History of Cilavegna

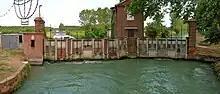
Quintino Sella Canal, a branch of the Cavour Canal, passing near the Sanctuary of Sant'Anna

As far as reforms were concerned, a very thorny issue within the community was settled in 1577: the poor, in fact, complained of exclusion from the town council and, above all, of strong rivalry with the rich for access to the large communal woods; to resolve these complaints, by concession of Philip II, King of Spain and Duke of Milan, the wooded areas were opened to all, but with the condition that wood be transported only by hand or on one's own shoulders, without resorting to carts. In this way, the amount of wood per capita (regulated by the trivial individual physical limits) was reduced, and internal relations within the country returned to being peaceful. The economy also enjoyed a certain regrowth, and in particular sectors that had previously been neglected to fuel the policy of isolationism flourished.